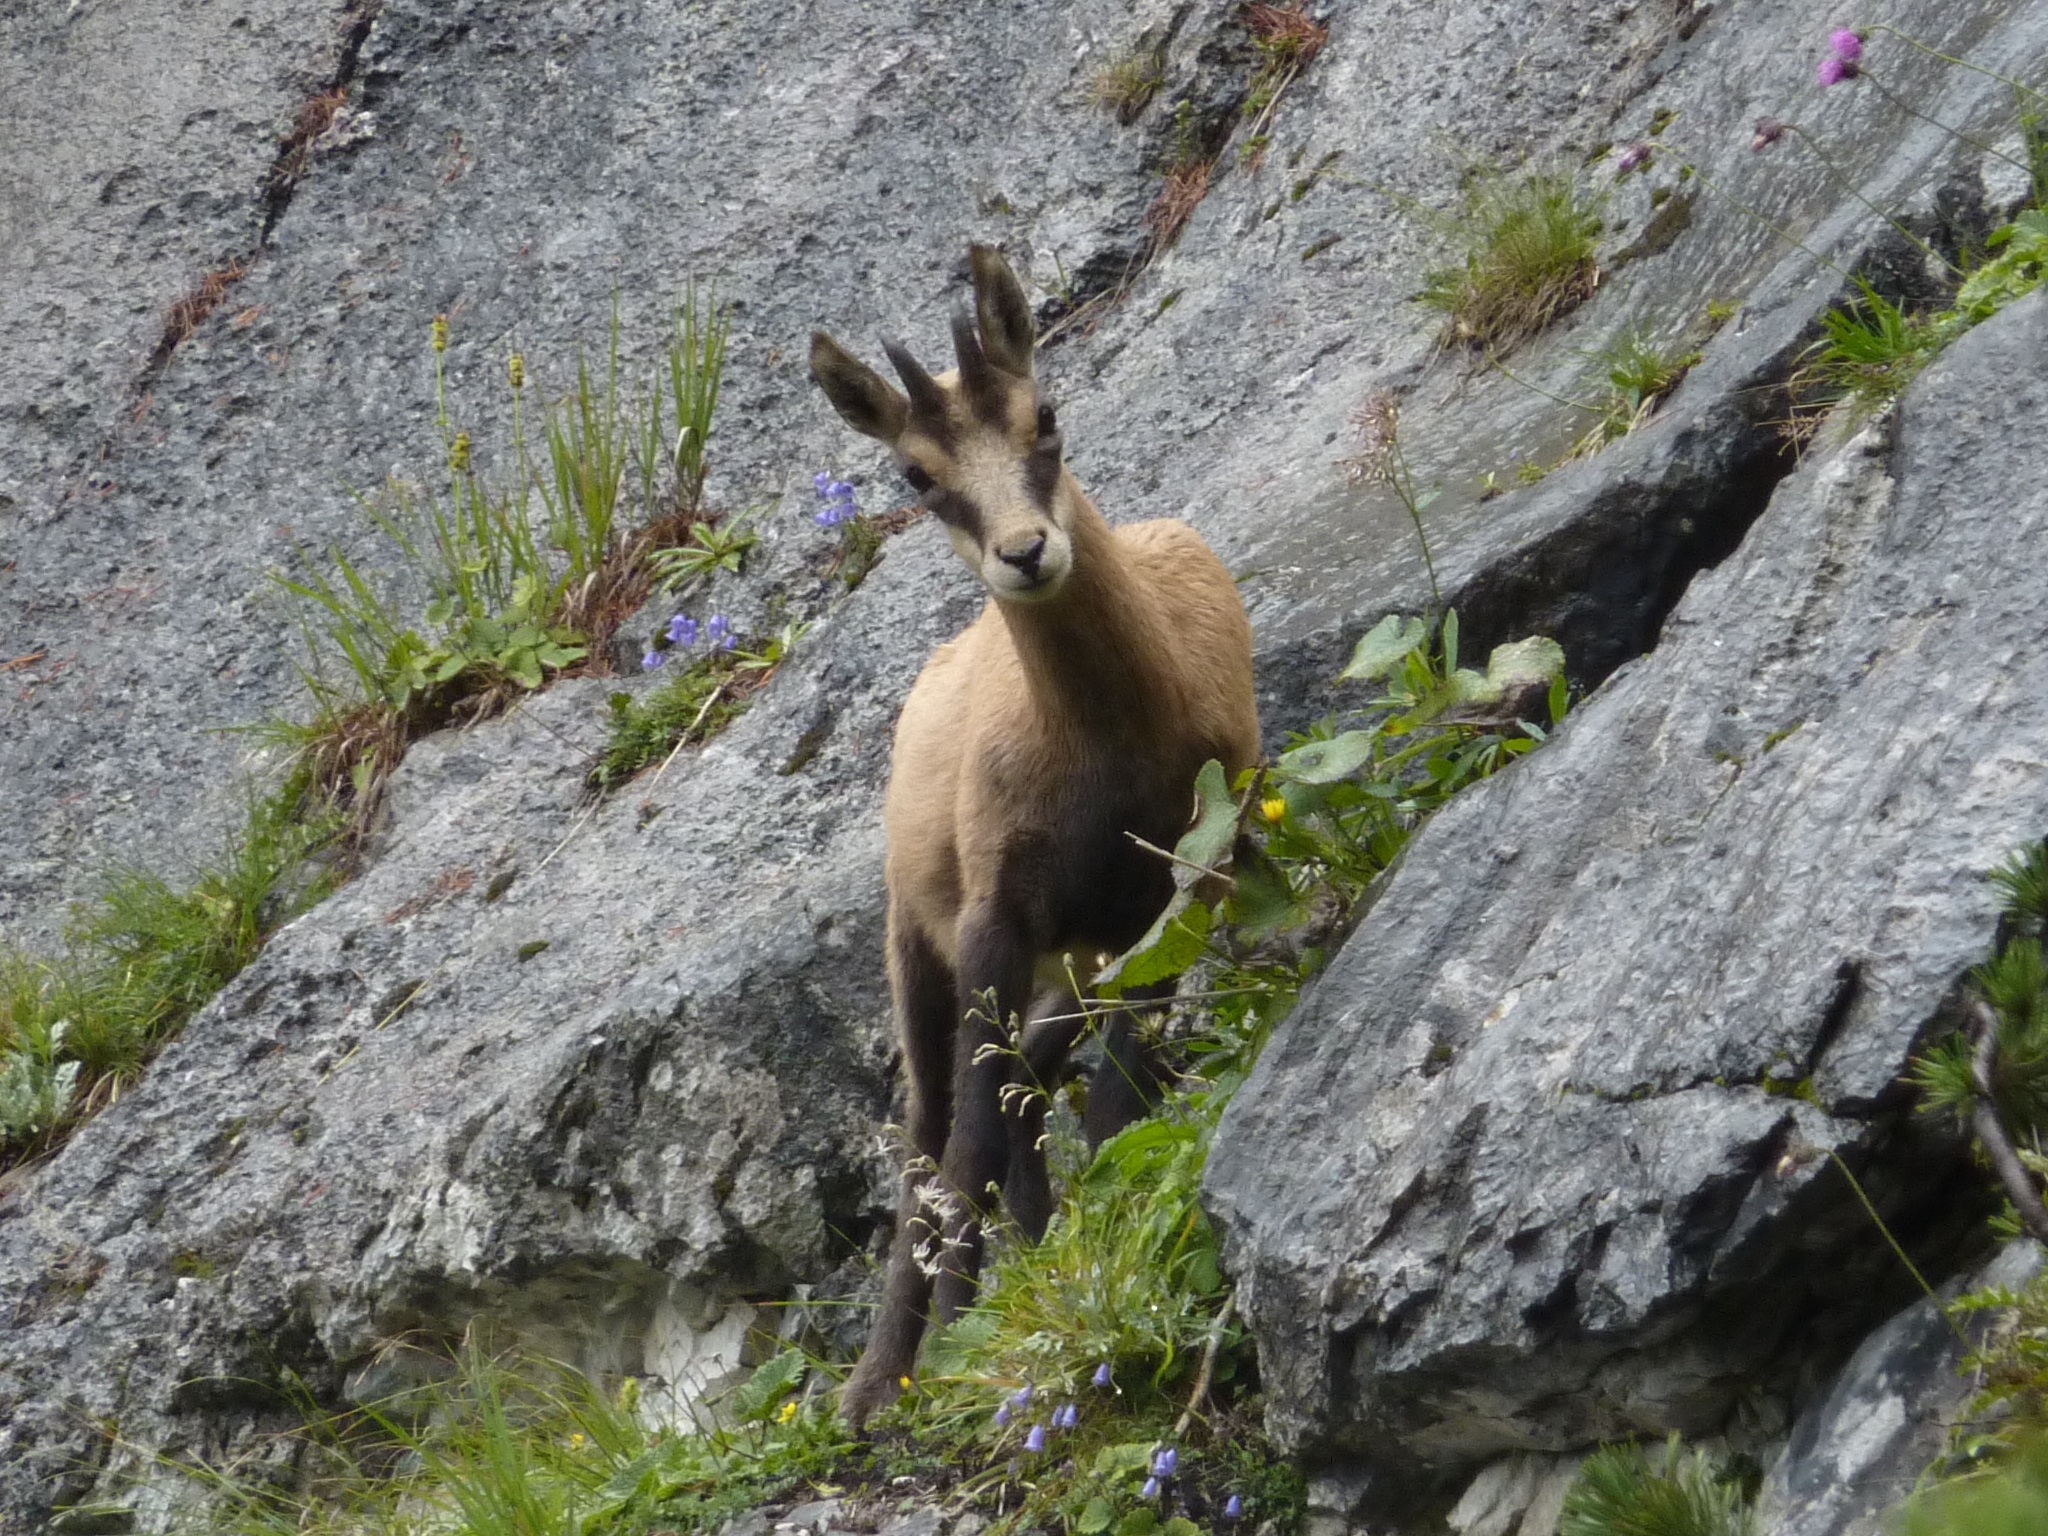
wildlife, wild, mammal, alpine, fauna, mountain goat, exposed, wild animal, mountains, vertebrate, chamois, gams, wild species, rupicapra